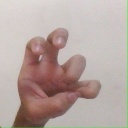
अक्षर: छ